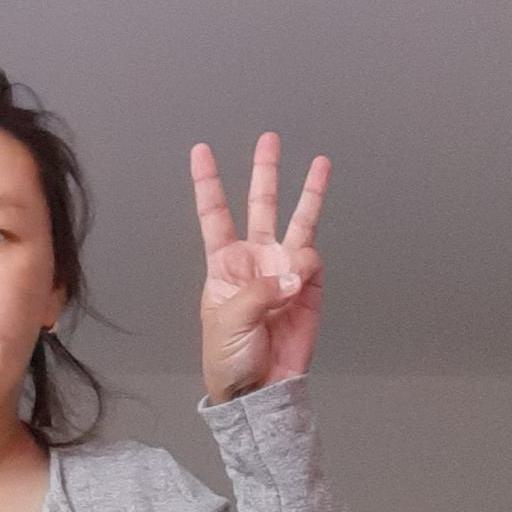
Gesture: three